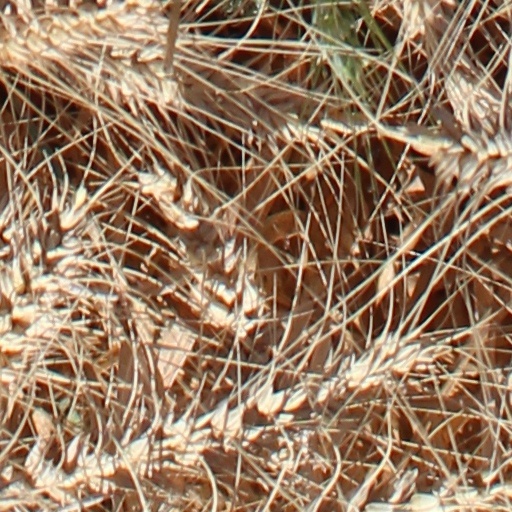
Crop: wheat